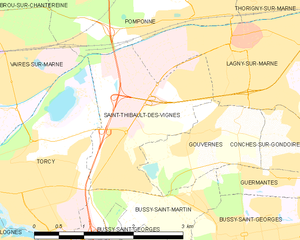
Carte des communes françaises Saint-Thibault-des-Vignes